Salon des Refusés

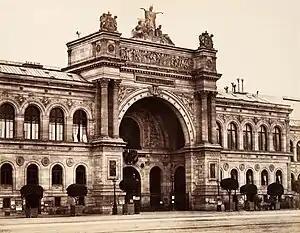
The Palais de l'Industrie, where the event took place. Photo by Édouard Baldus.

The Salon des Refusés, French for "exhibition of rejects", is generally known as an exhibition of works rejected by the jury of the official Paris Salon, but the term is most famously used to refer to the Salon des Refusés of 1863.